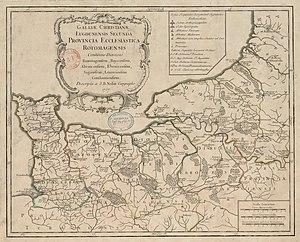
Carte de l'ancienne province ecclésiastique de Rouen, insérée dans la Gallia Christiana (1715/1759).